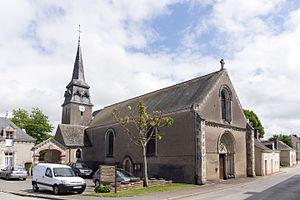
Église Saint-Didier de Marigné-Peuton.
La liste des églises de la Mayenne recense de manière exhaustive les églises, cathédrale et basiliques situées dans le département français de la Mayenne.
L'église Saint-Didier est une église catholique située à Marigné-Peuton, dans le département français de la Mayenne.
Marigné-Peuton est une commune française, située dans le département de la Mayenne en région Pays de la Loire, peuplée de 548 habitants.